Shanghai II: Dragon's Eye

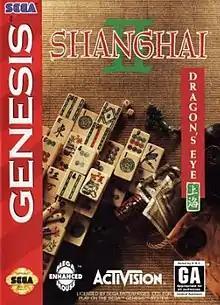

Shanghai II: Dragon's Eye is a 1990 video game published by Activision. It is a sequel to "Shanghai" (1986).